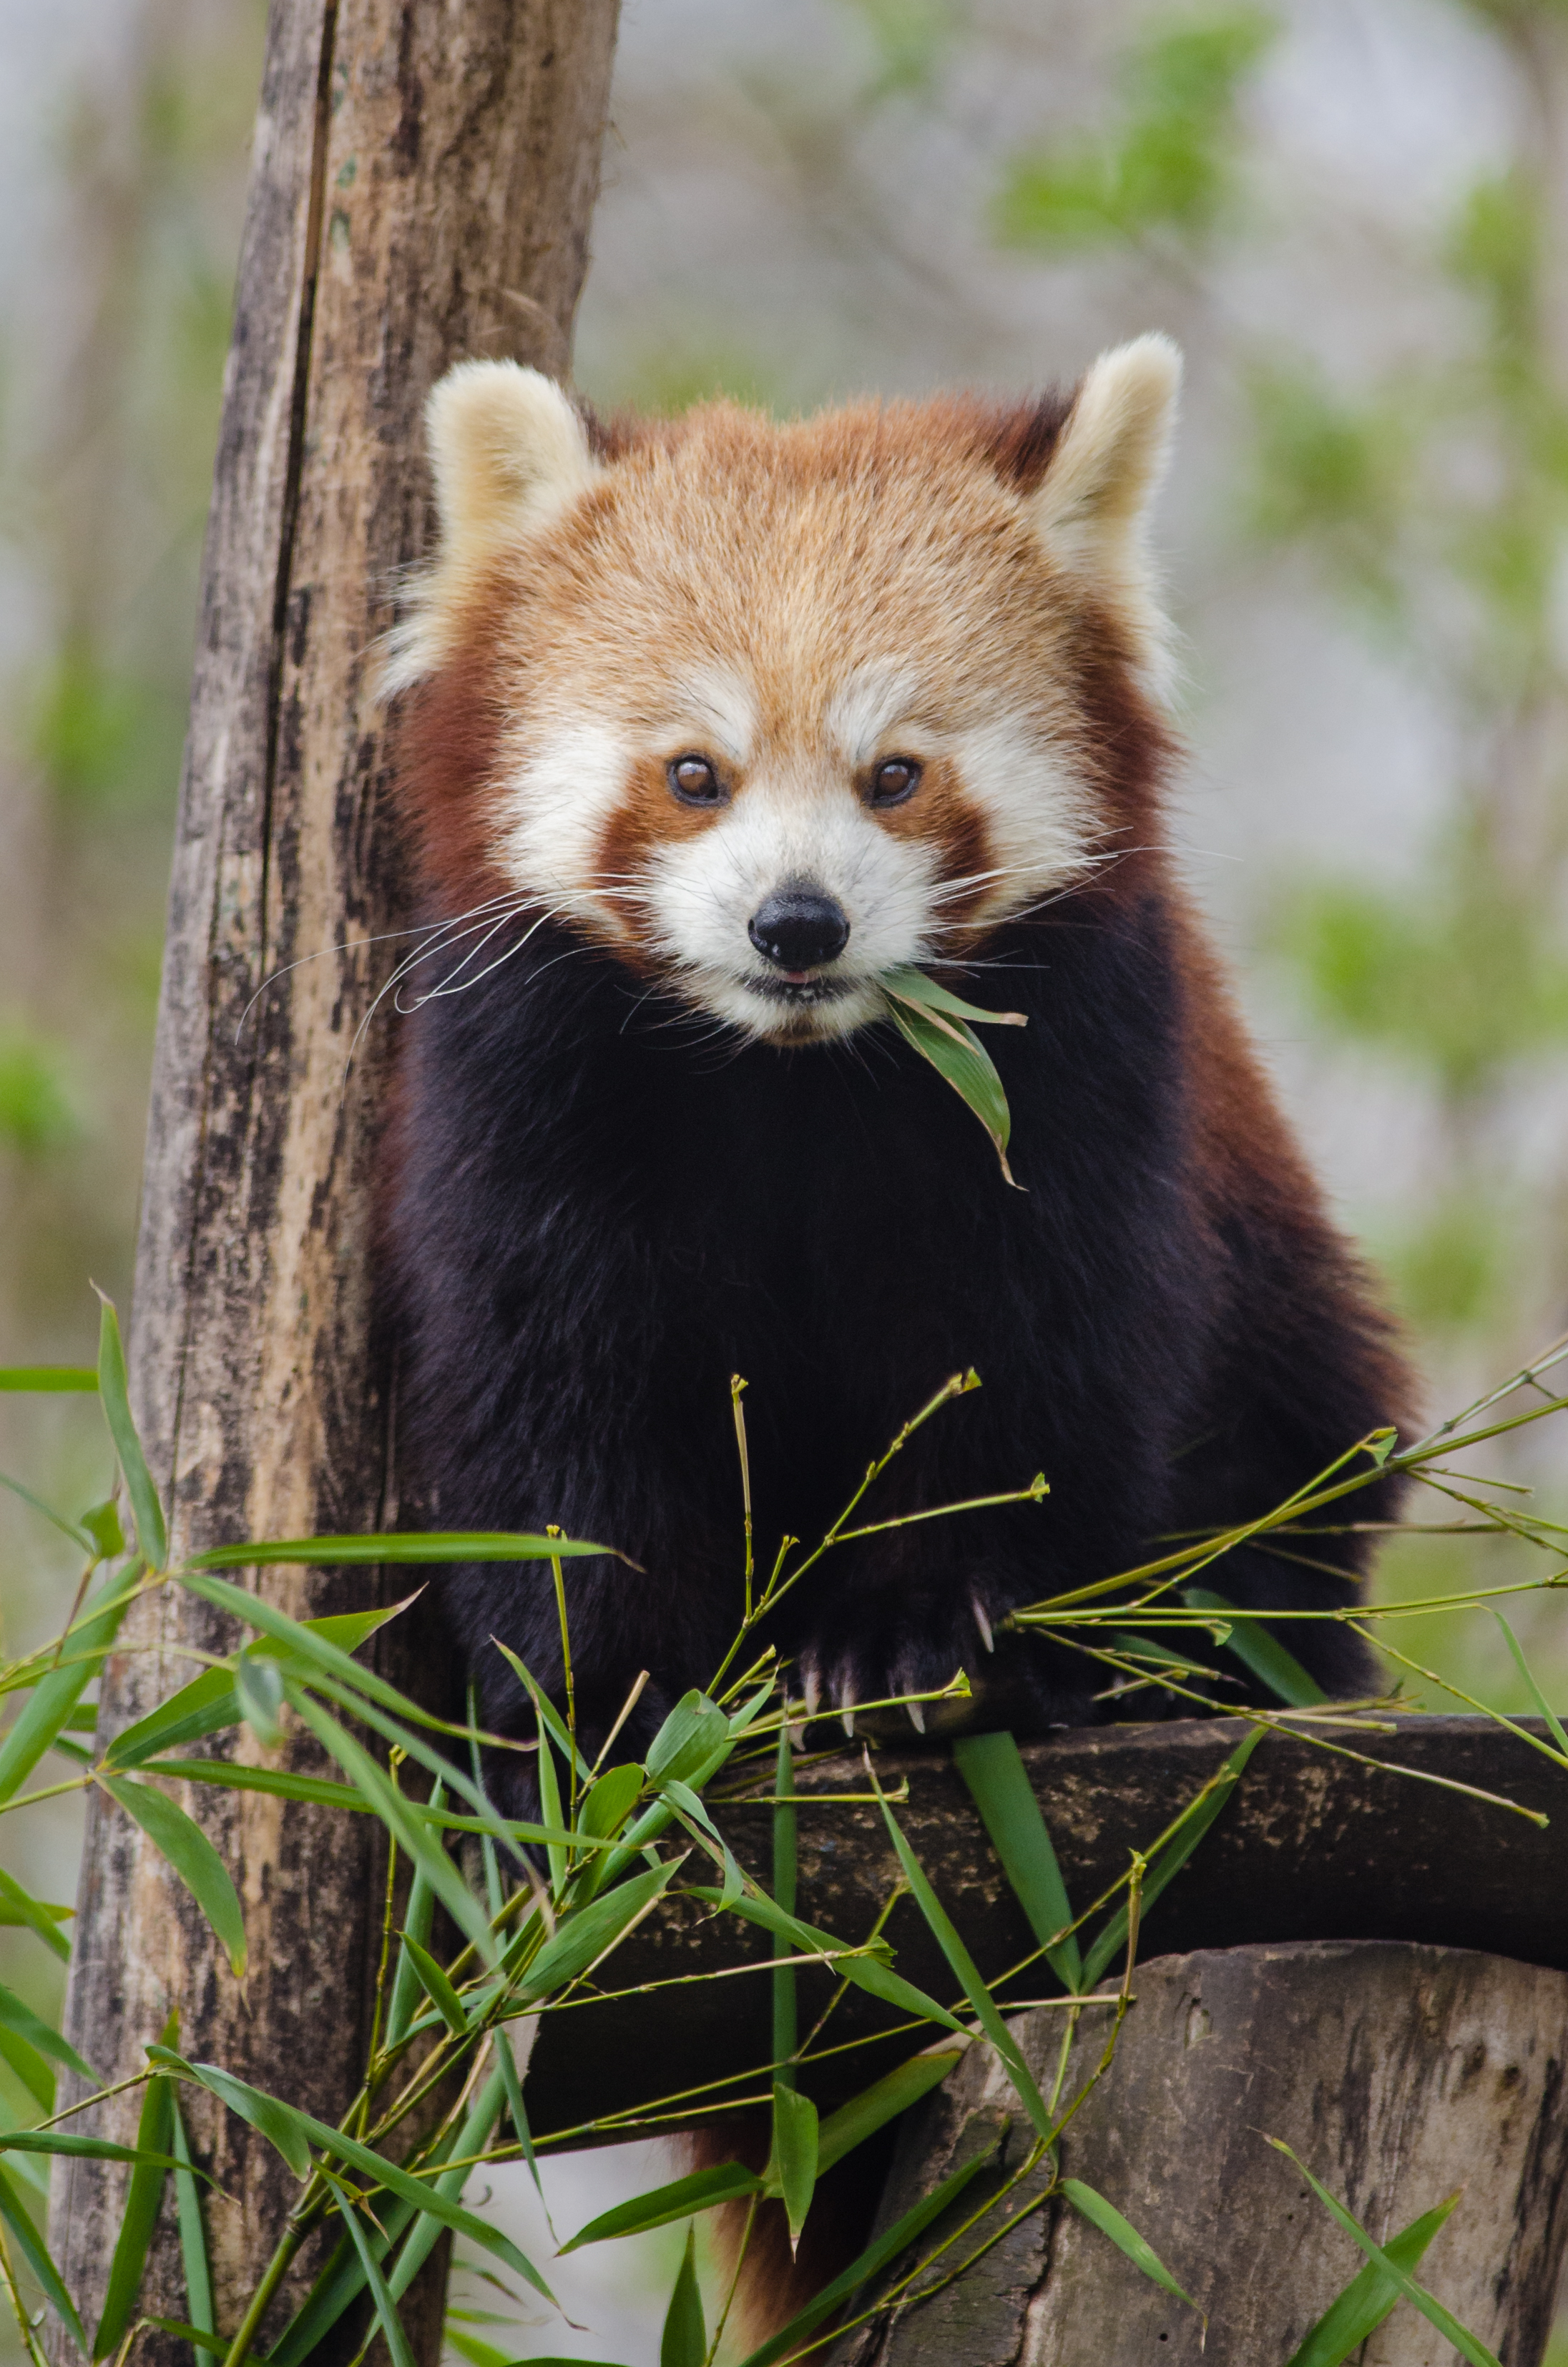
tree, bokeh, animal, cute, bear, wildlife, zoo, red, mammal, nikon, fauna, red panda, panda, endangered, vertebrate, germany, deutschland, baum, adorable, tele, d7000, roter, kleiner, niedlich, species, tierpark, bedroht